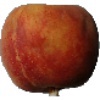
Label: Peach 1